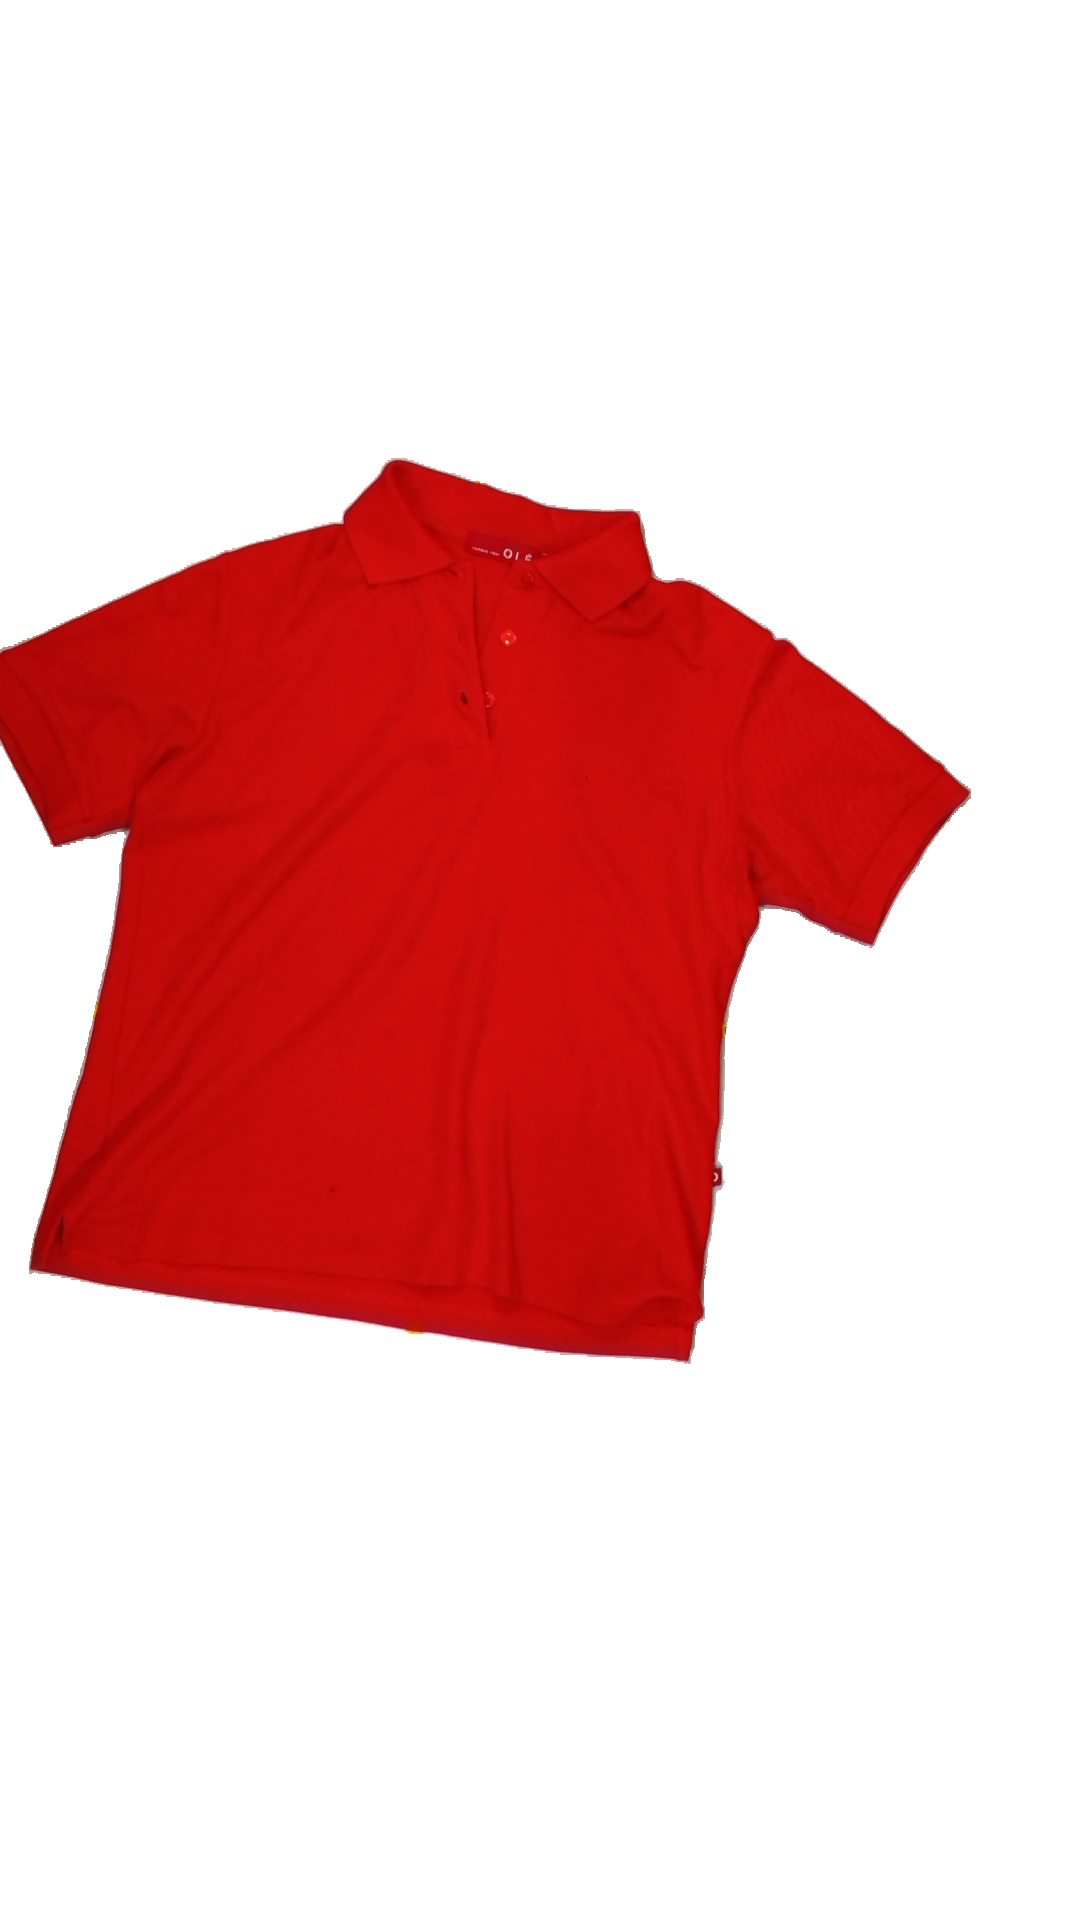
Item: Top (Ladies)
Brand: Not Applicable
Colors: Red
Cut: Collar
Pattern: Plain
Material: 56% Cott 44% Poly
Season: All
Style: No trend
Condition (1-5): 3
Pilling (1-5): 4
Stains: Yes
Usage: Reuse
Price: <50